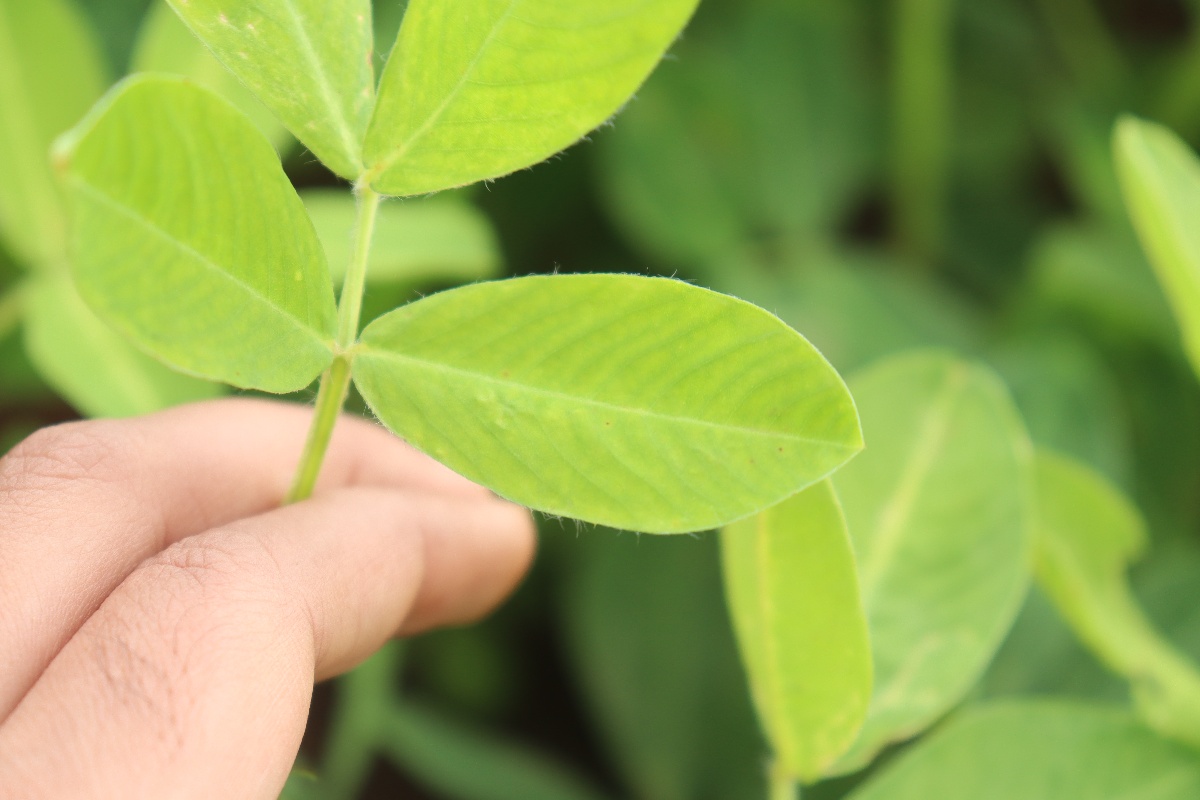
Label: healthy leaf